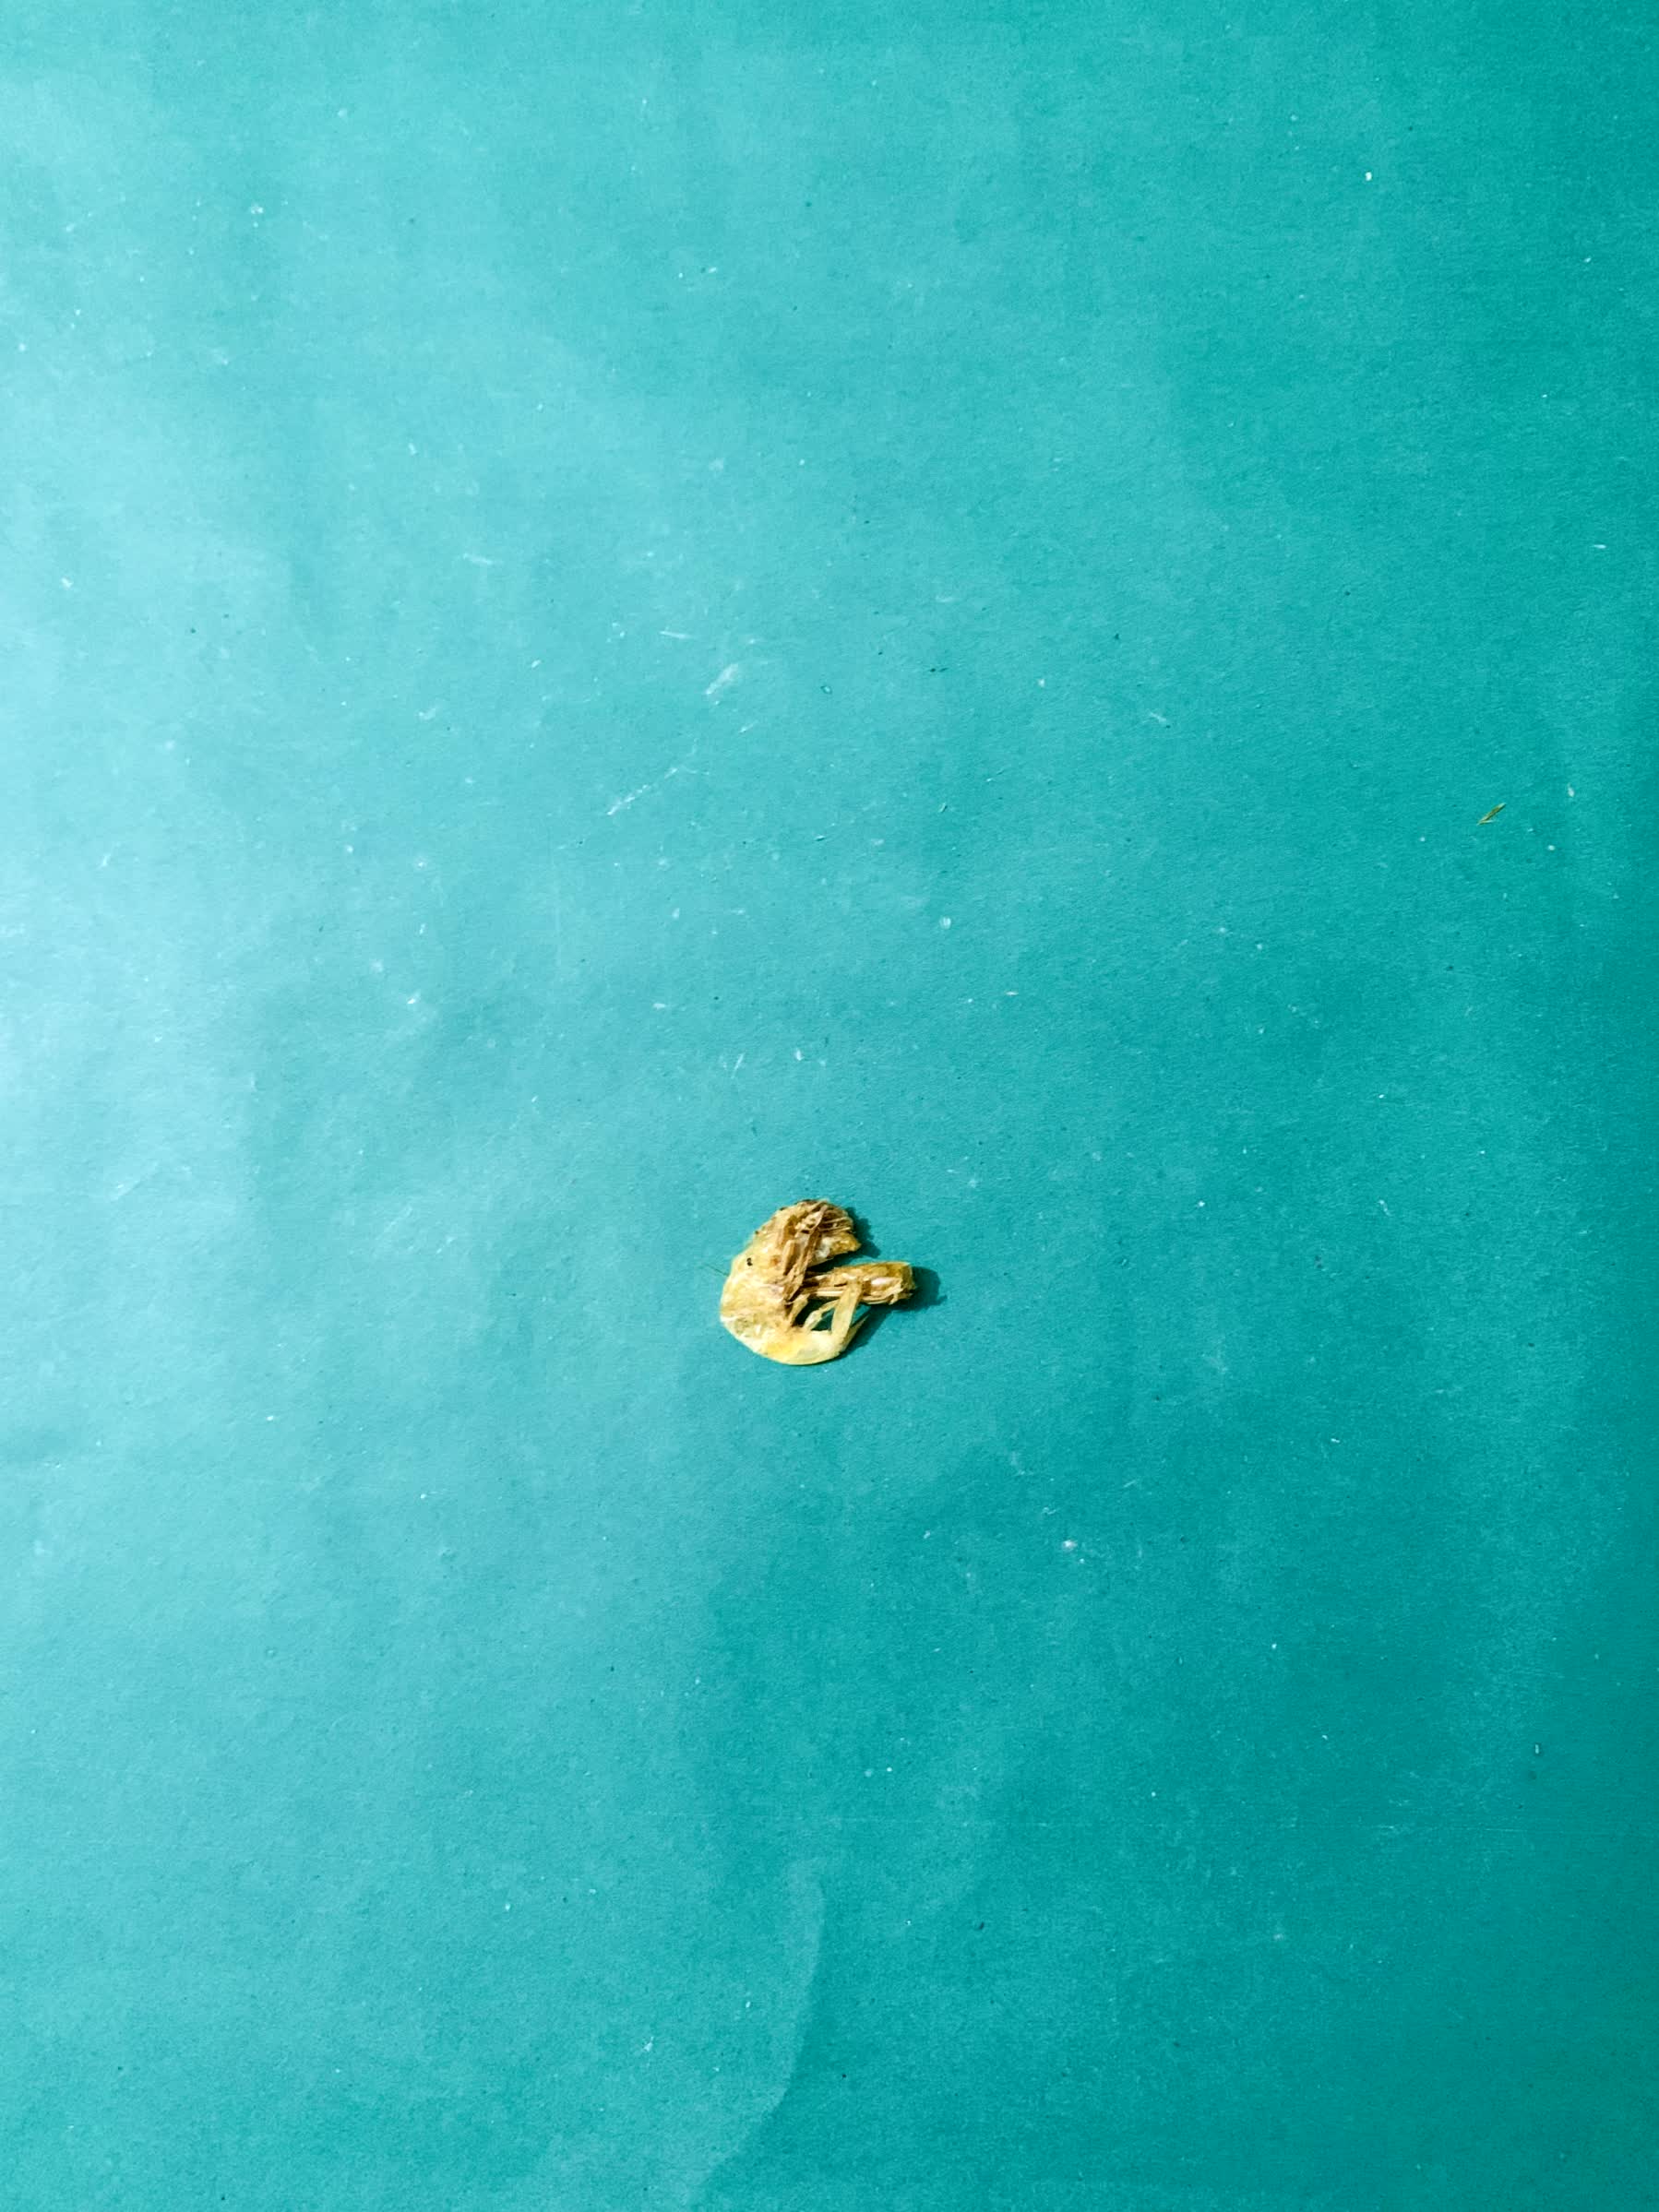
Species: chingri